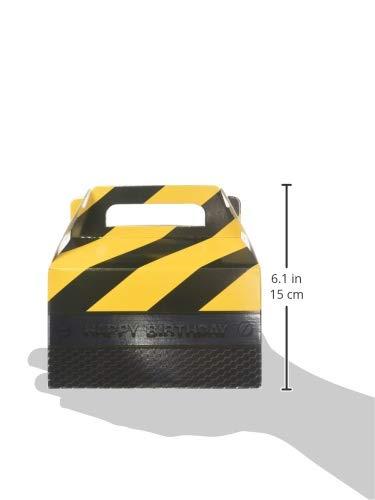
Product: Creative Converting 85590 2 Count Construction Zone Party Treat Boxes, One Size, Multicolor
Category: Toys & Games | Party Supplies | Party Favors
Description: Favor boxes require minor assembly and are sold 2 per package.
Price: $5.25
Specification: ProductDimensions:0.5x10x9.5inches|ItemWeight:0.32ounces|ShippingWeight:0.32ounces(Viewshippingratesandpolicies)|ASIN:B00IRIRBNQ|Itemmodelnumber:85590|Manufacturerrecommendedage:4-12years